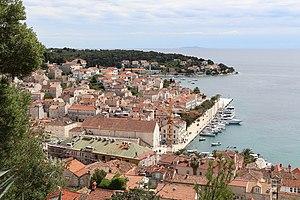
Vue de Hvar à partir de la forteresse espagnole, Croatie